Helene Herzbrun

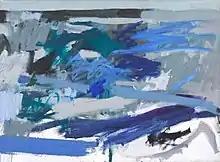
Helene Herzbrun, Landscape (Rising from Purple), about 1958, oil on canvas, 50 1/4 x 68 1/4 inches

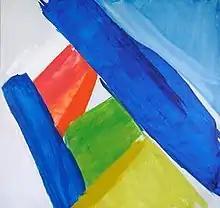
Helene Herzbrun, Aeroplat, 1970, acrylic on canvas, 70 x 73 2/4 inches

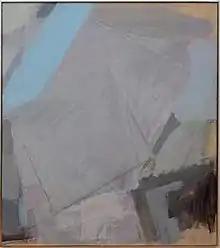
Helene Herzbrun, Counter Plane, 1977, acrylic on canvas, 50 x 44 inches

Herzbrun made gestural painting in an abstract expressionist style. When a painting of hers was selected for the 23rd Biennial held at the Corcoran Gallery in 1953 critics commented on the circumstances—as noted above, she was the only local artist selected—but not on her style. Three years later, however, a critic for "The Washington Post" gave a thorough examination to Herzbrun's technique in reviewing a two-person exhibition at the Watkins Gallery. She recognized that, despite their abstraction, the paintings derived from a lyrical view of natural subjects. While earlier ones had possessed "a quality of light and sunshine, with flickering, rapidly moving patters," she said the more recent ones were looser and more expressionist, having bolder patterns and stronger color. Regarding a three-person show at the Corcoran in 1959 this critic commented on Herzbrun's ability to establish the illusion of depth without employing graphical perspective. She said, "Every brush stroke counts as it describes a push-and-pull of tensions in space. She achieves a great sense of depth and distance without recourse to receding planes or colors in the academic sense." A year later a critic for "The New York Times" saw an "innate refinement" in her work despite an obvious affinity for the loose organization and casual brushwork of the abstract expressionists. Her early painting, "Landscape (Rising from Purple)," shows both the freedom of her gestural brushwork and her ability to convey the illusion of depth (shown at left). A later painting, "Aeroplat," (1970, at right) shows her handling of bold patterns and bright colors, while "Counter Plane" (1977, at left) demonstrates her use of receding planes of color.